Lewis Page (English footballer)

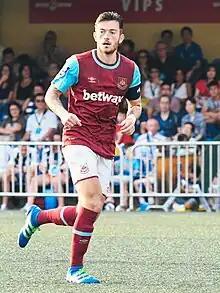
Page playing for West Ham United academy in 2016

Lewis Robert Page (born 20 May 1996) is an English professional footballer who plays as a left back for club St Albans City.